Copper alloys in aquaculture

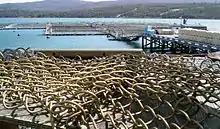
Copper alloy mesh installed at an Atlantic salmon fish farm in Tasmania. Foreground: the chain link copper alloy mesh resting on a dock. Distant background: copper alloy mesh pens are installed on the fish farm.

Biofouling is one of the biggest problems in aquaculture. Biofouling occurs on non-copper materials in the marine environment, including fish pen surfaces and nettings. For example, it was noted that the open area of a mesh immersed for only seven days in a Tasmanian aquaculture operation decreased by 37% as a result of biofouling.